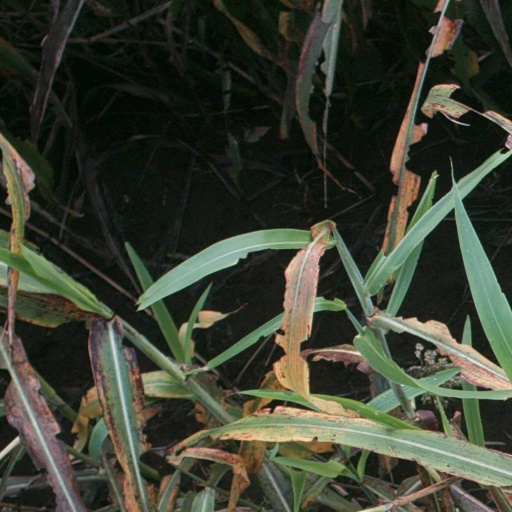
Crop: sorghum